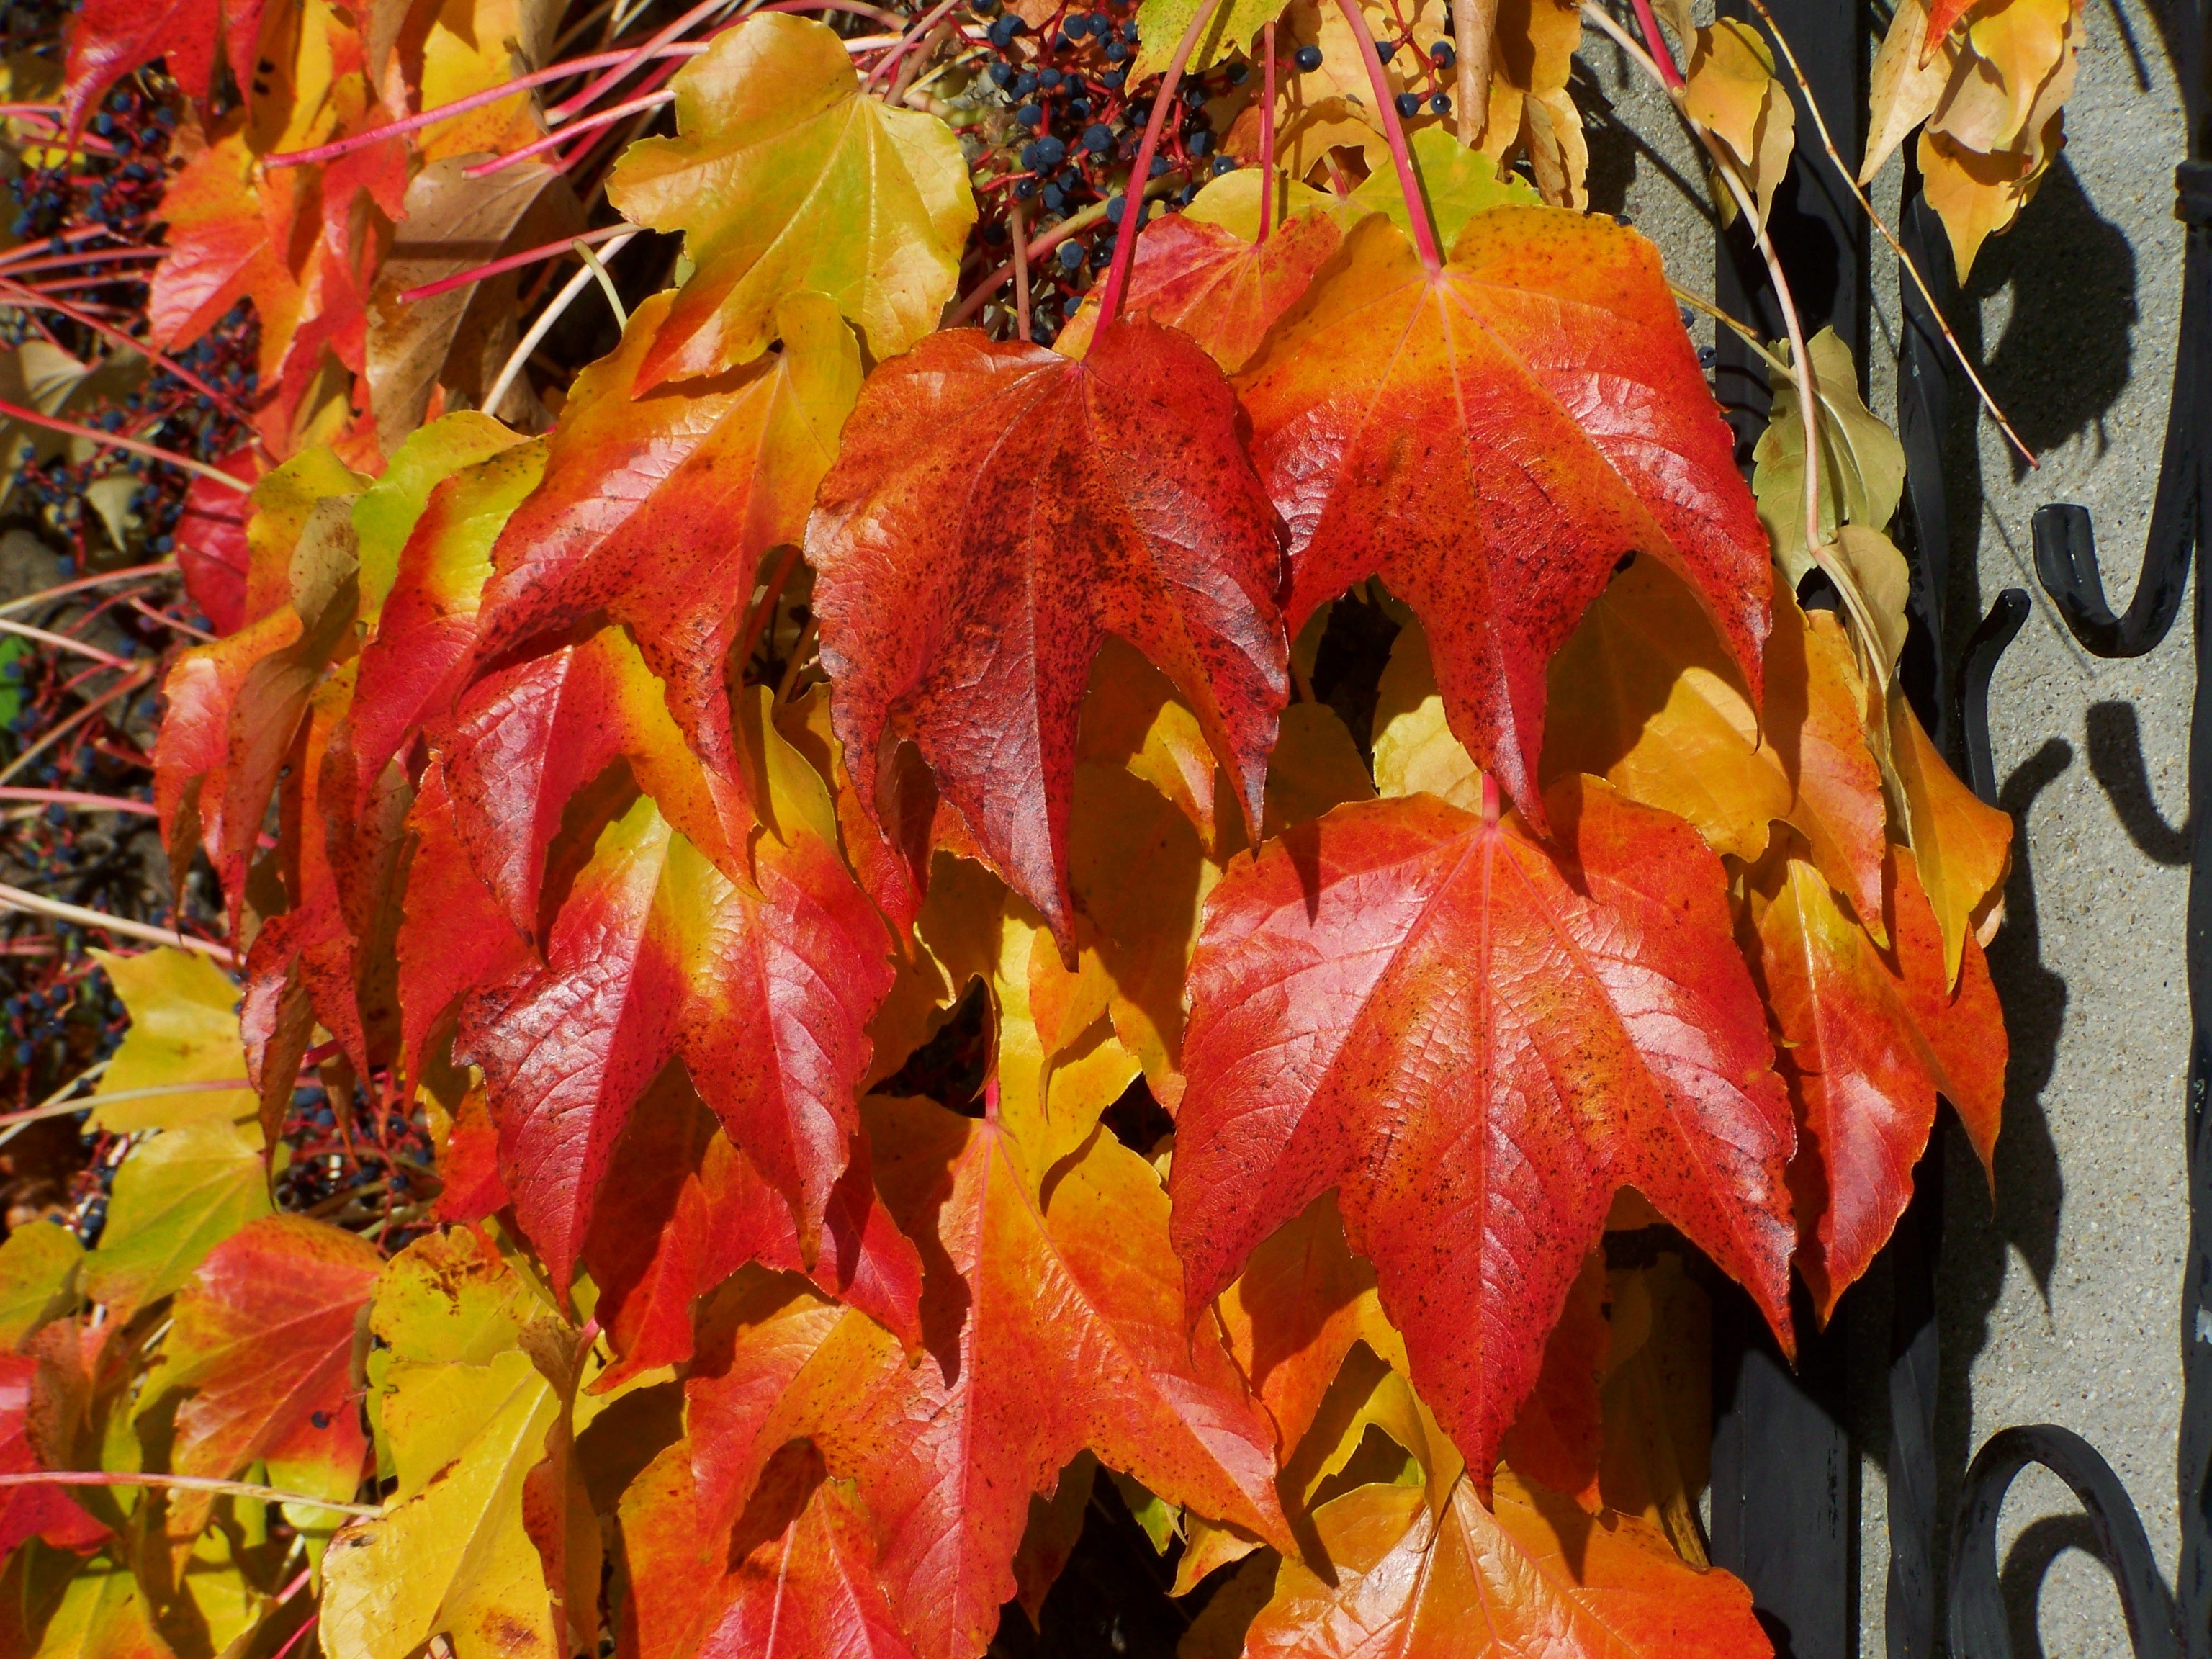
tree, plant, leaf, flower, red, autumn, botany, flora, season, maple leaf, autumn colors, autumn leaves, wild grapes, flowering plant, woody plant, land plant